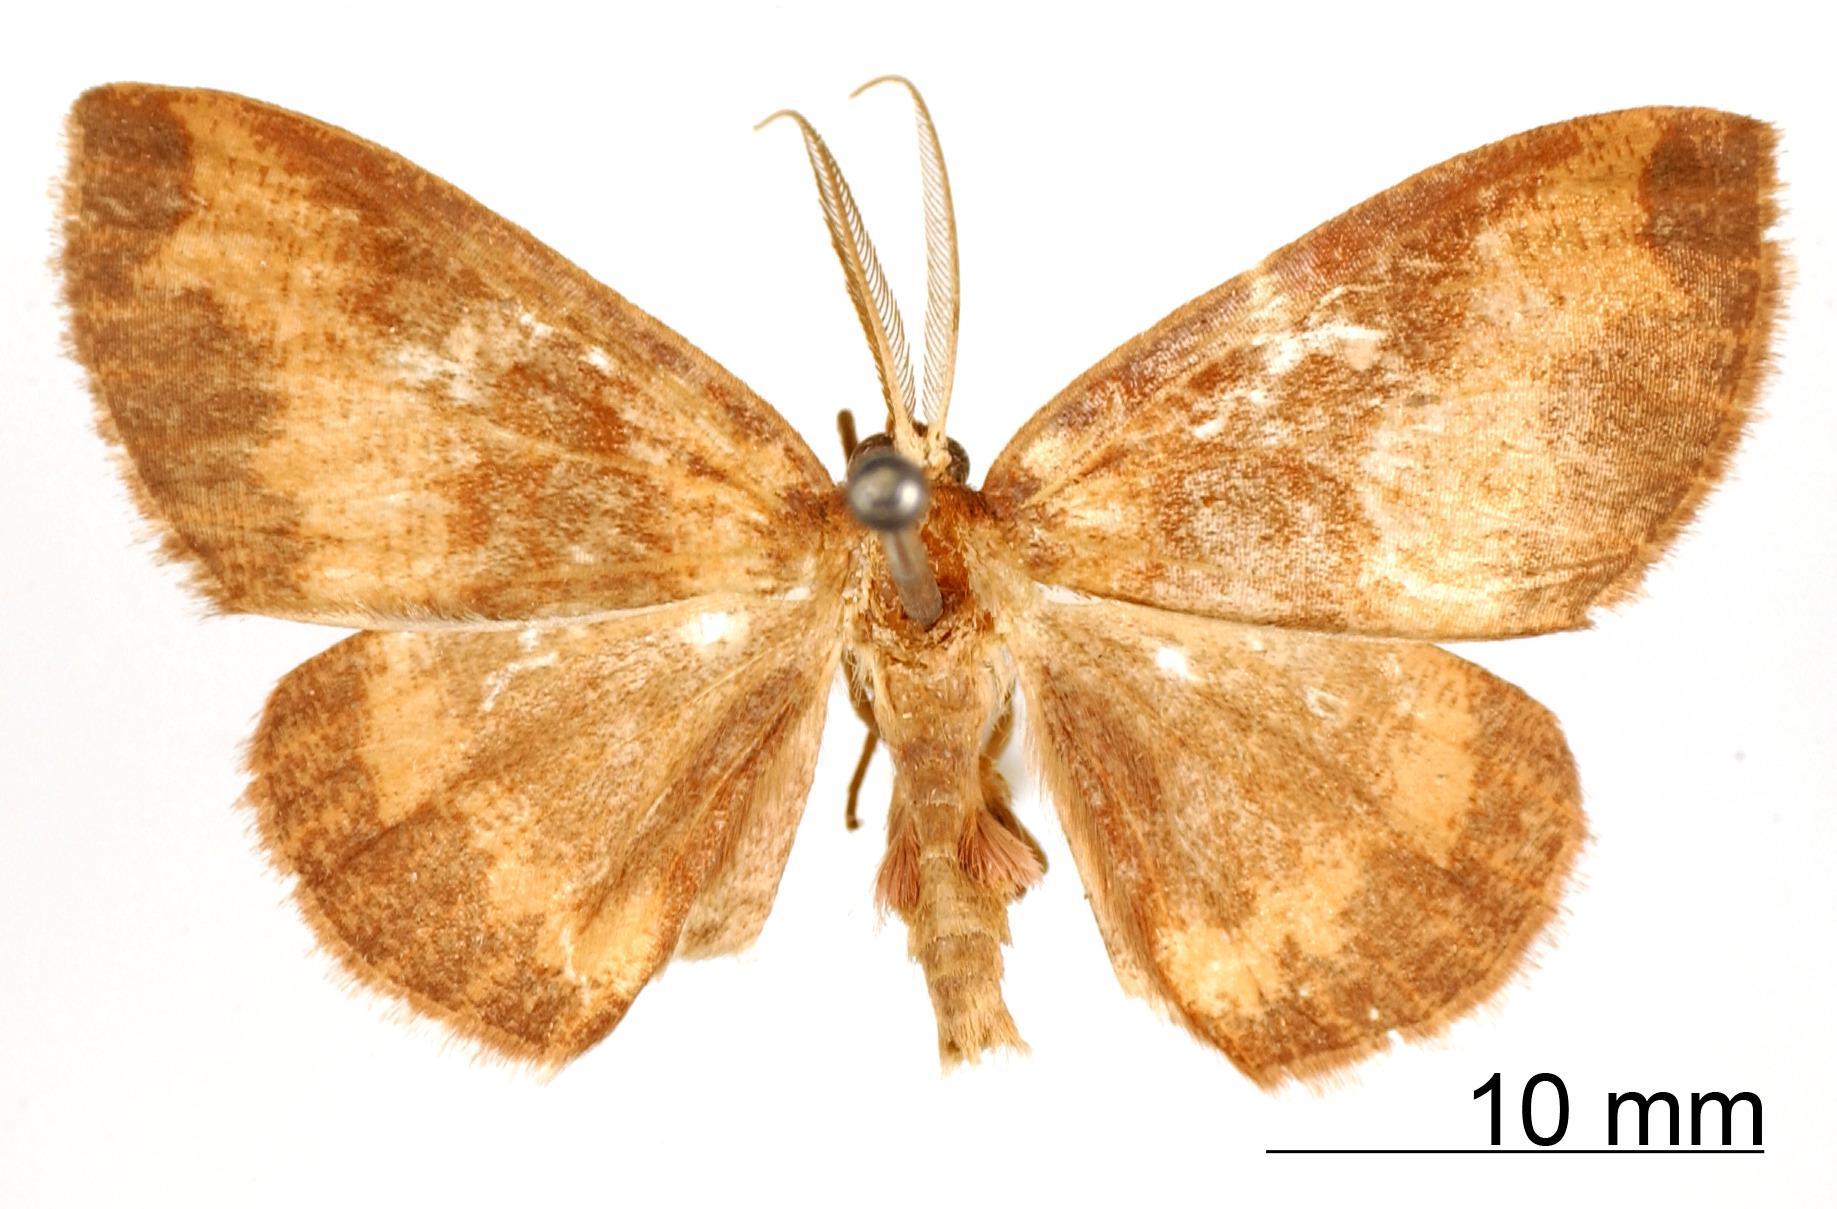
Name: Lobopola transoma
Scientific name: Lobopola transoma Schaus, 1901
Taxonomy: Animalia, Arthropoda, Insecta, Lepidoptera, Geometridae, Ennominae
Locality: Jalapa, Mexico, Mexico